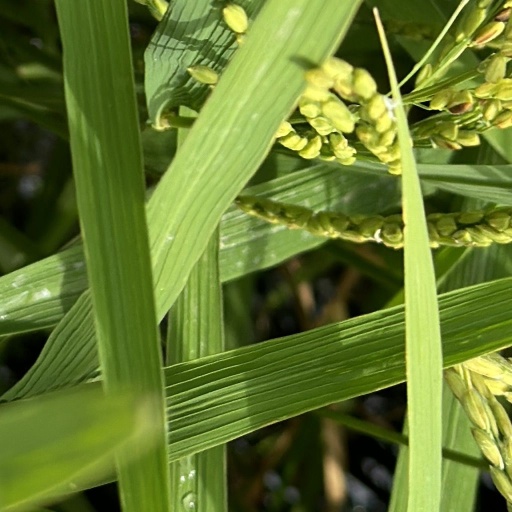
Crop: rice